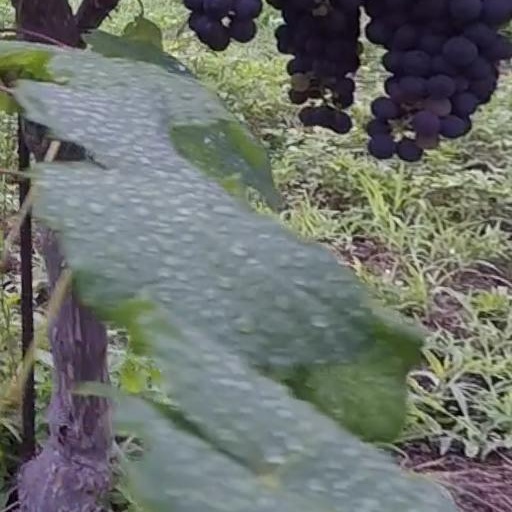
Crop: grape